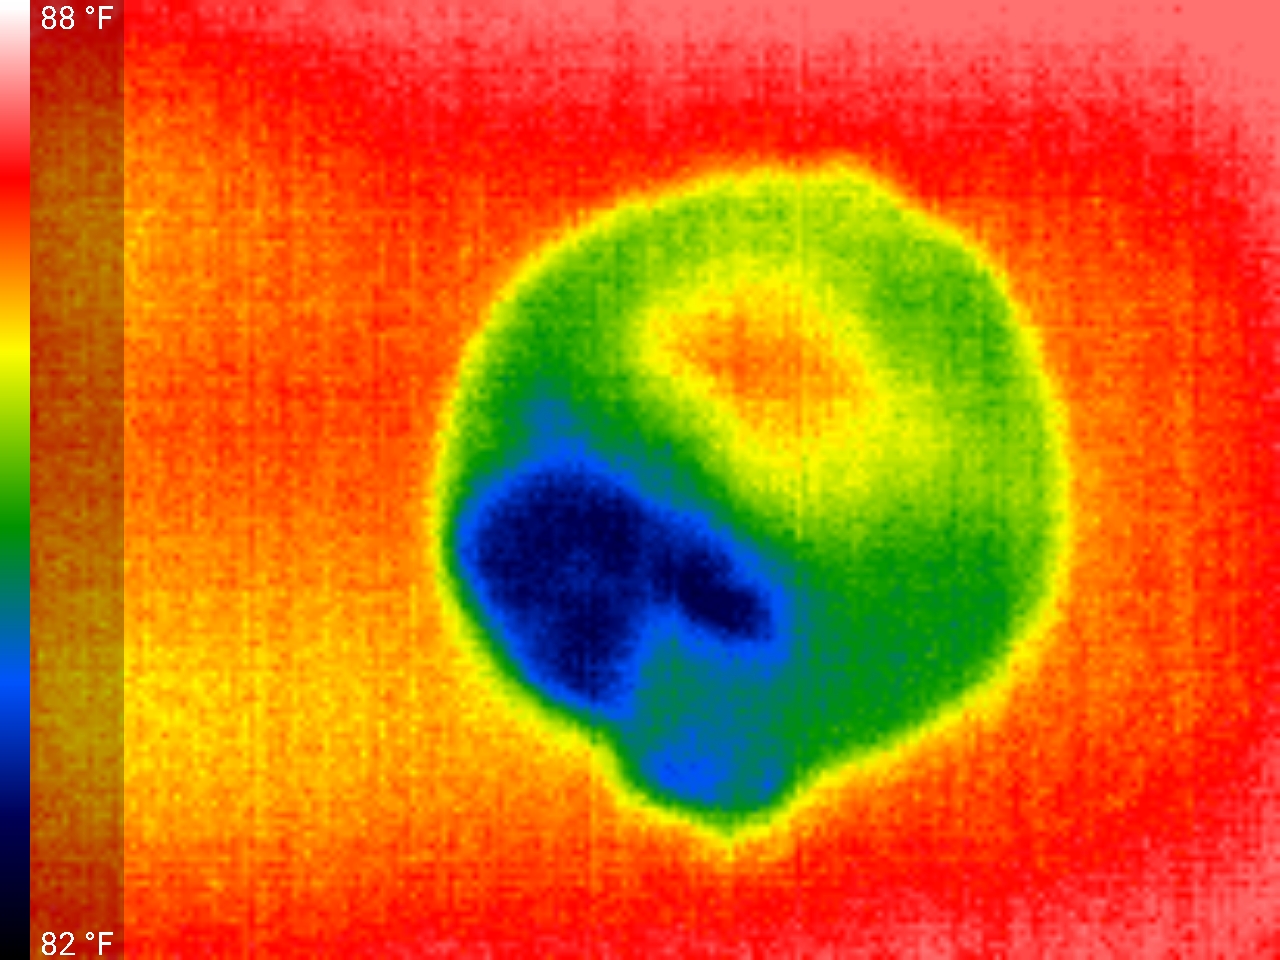
Label: Minor Defect